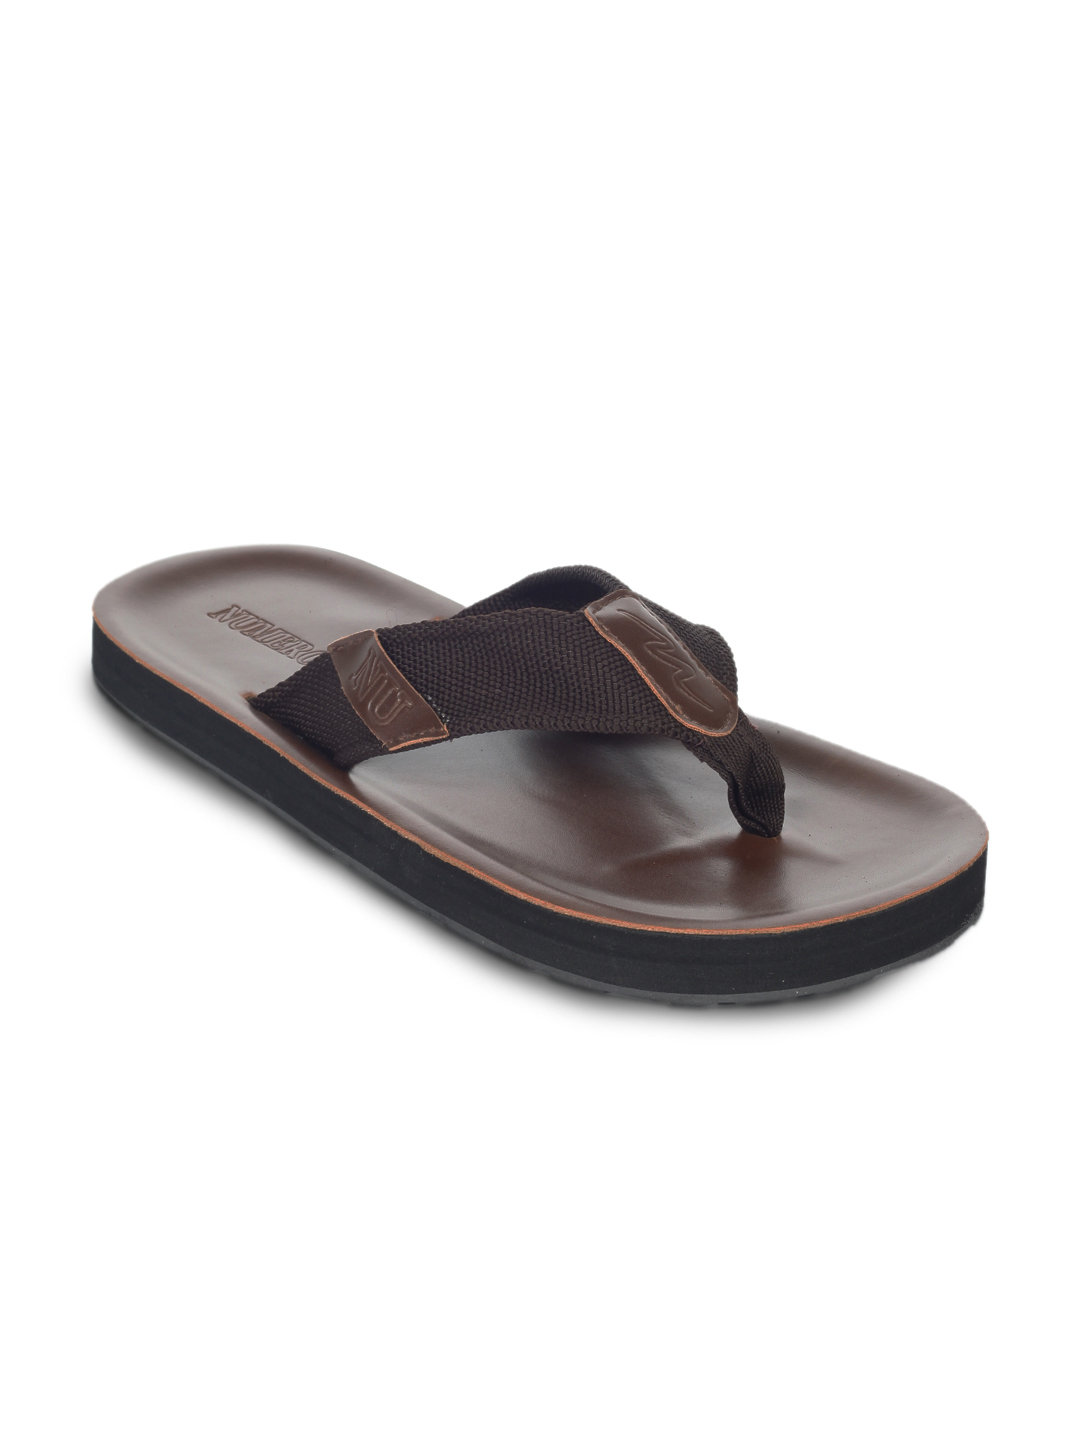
Numero Uno Men Coffee Brown Flip Flop
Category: Footwear / Flip Flops / Flip Flops
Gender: Men
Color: Coffee Brown
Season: Summer 2012
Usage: Casual